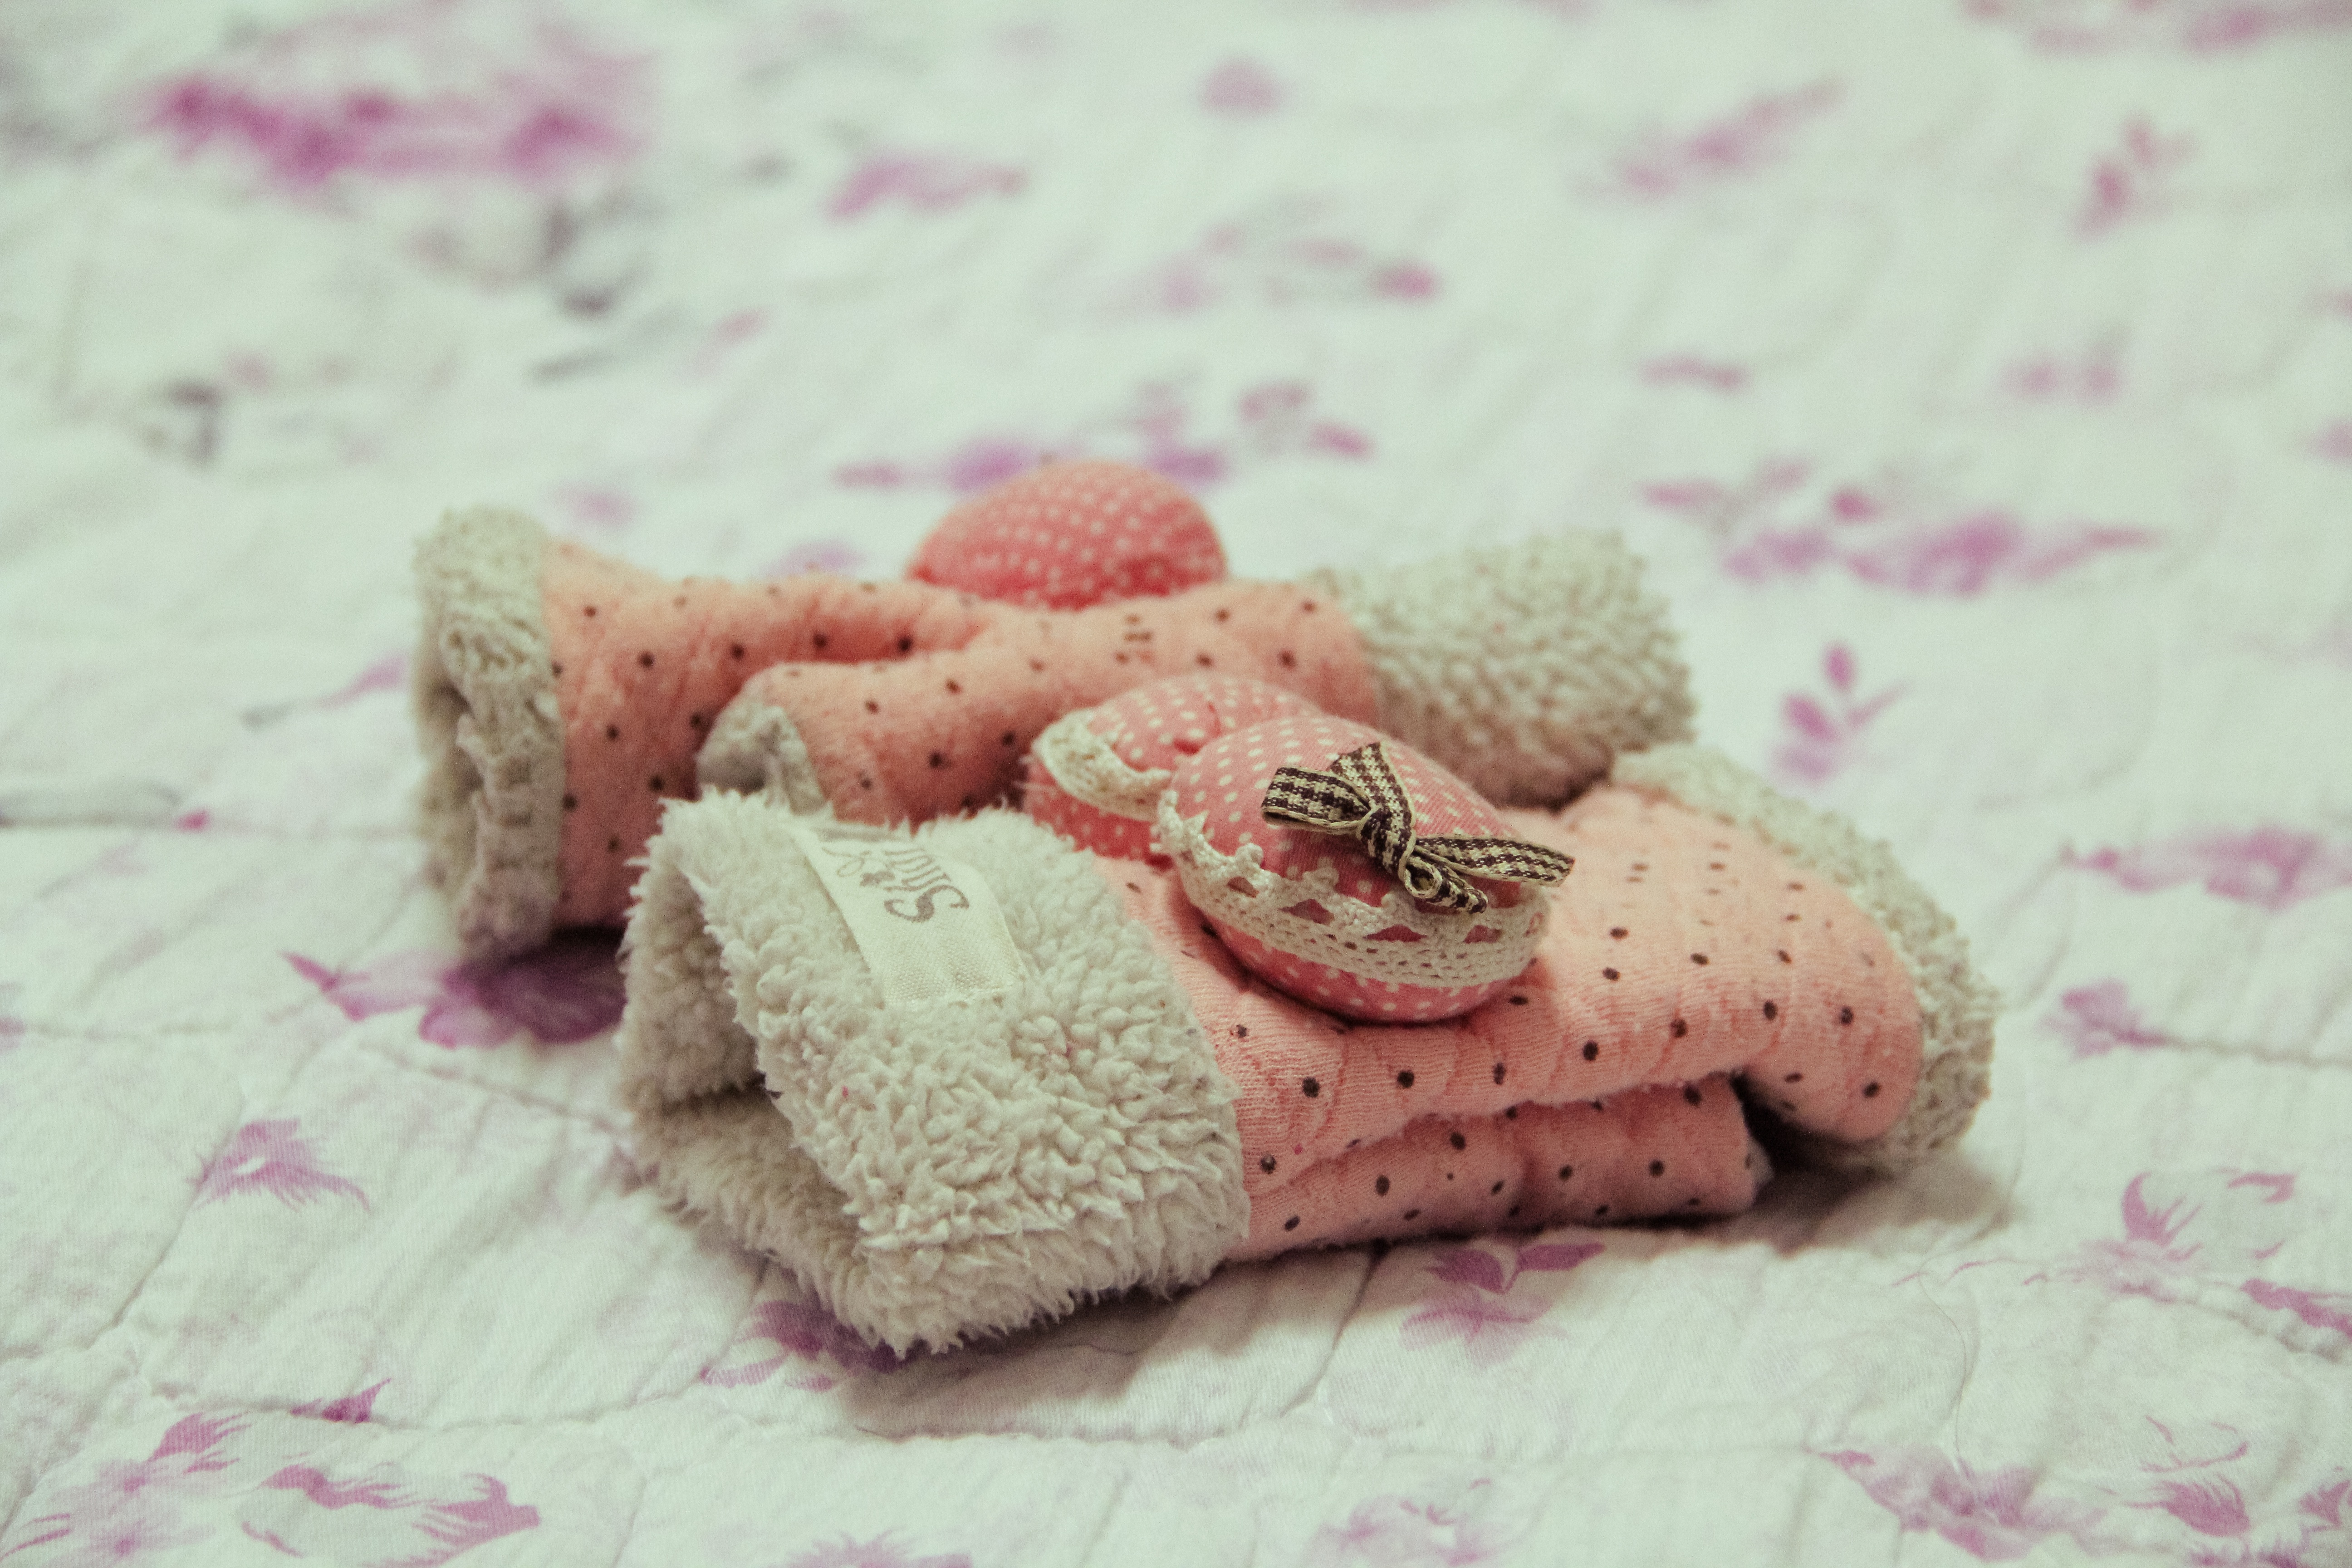
glove, petal, floral, pattern, food, pink, dessert, material, crochet, textile, art, design, icing, bow, organ, sweetness, children gloves